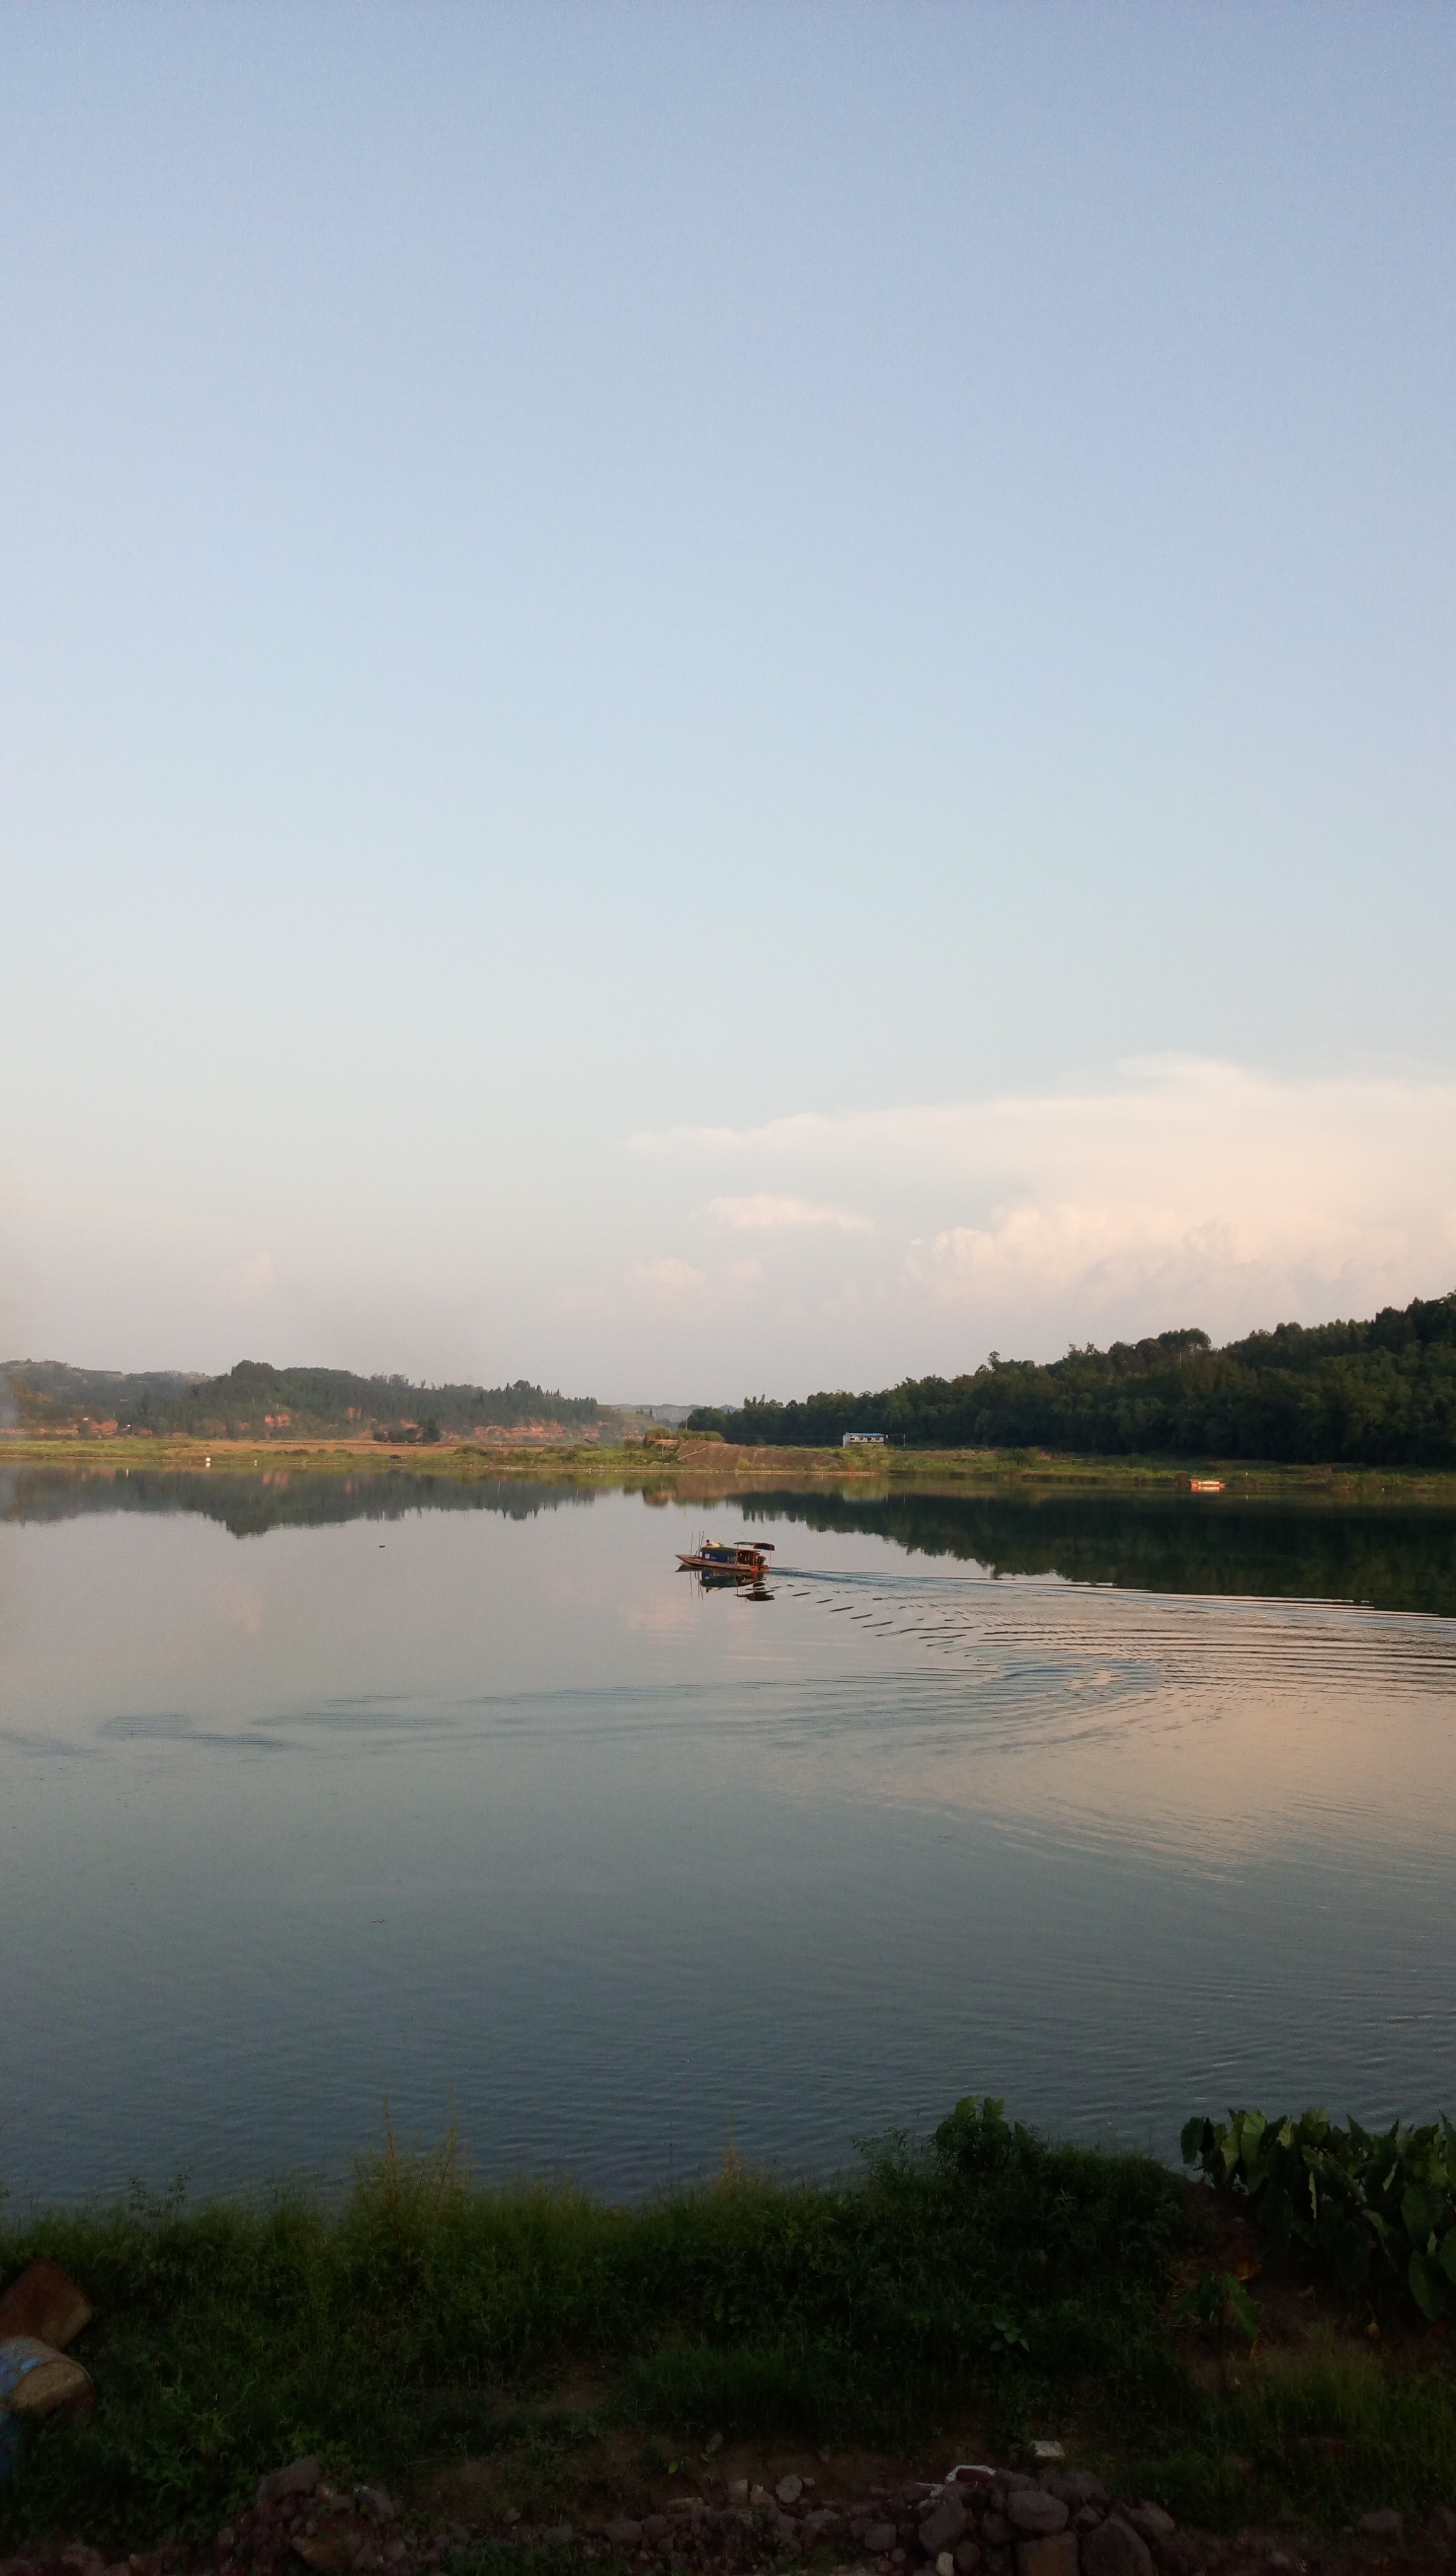
landscape, sea, tree, water, nature, marsh, mountain, cloud, morning, shore, lake, dawn, river, dusk, reflection, vehicle, reservoir, body of water, wetland, loch, natural environment, atmospheric phenomenon